Lowell Mason

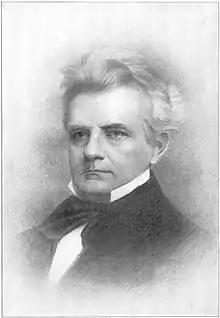
Portrait of Lowell Mason

Lowell Mason (January 8, 1792 – August 11, 1872) was an American music director and banker who was a leading figure in 19th-century American church music. Lowell composed over 1,600 hymn tunes, many of which are often sung today. His best-known work includes an arrangement of "Joy to the World" and the tune "Bethany", which sets the hymn text "Nearer, My God, to Thee". Mason also set music to "Mary Had A Little Lamb". He is largely credited with introducing music into American public schools, and is considered the first important U.S. music educator. He has also been criticized for helping to largely eliminate the robust tradition of participatory sacred music that flourished in North America before his time.